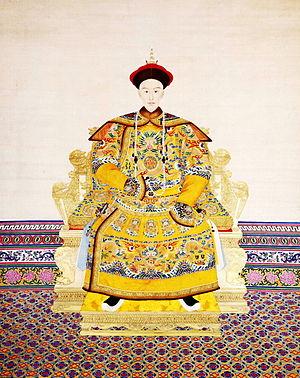
Guangxu, né Zaitian le 14 août 1871 et mort le 14 novembre 1908, est empereur de Chine de la dynastie Qing de 1875 à 1908.